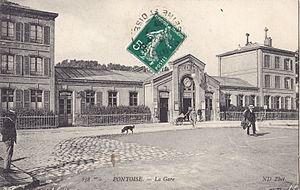
Carte postale ancienne éditée par ND, n°158
La gare de Pontoise est une gare ferroviaire française de la ligne de Saint-Denis à Dieppe et de la ligne d'Achères à Pontoise, située en contrebas au sud du centre-ville dans la vallée de la Viosne sur le territoire de la commune de Pontoise dans le département du Val-d'Oise en région Île-de-France.
Pontoise est une commune française située en région Île-de-France, sur la rive droite de l'Oise, à environ vingt-cinq kilomètres au nord-ouest de Paris.